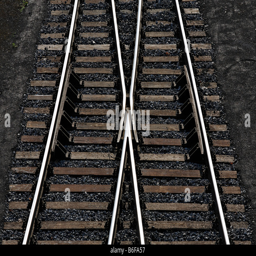
railway tracks with a switch joining tracks into one , view from above